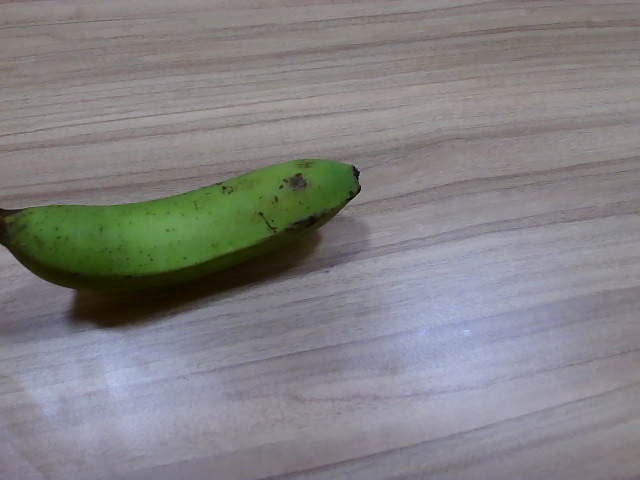
Label: Raw_Banana